1937–38 Southampton F.C. season

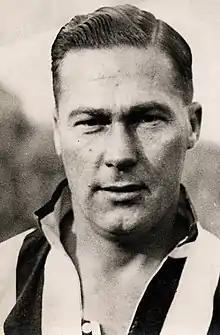
Ray Parkin was one of Southampton's big signings in the summer of 1937, joining from Middlesbrough for £1,500.

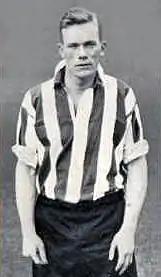
Jimmy Dunne, the Saints' top scorer in 1936–37, left the club to return to Ireland with Shamrock Rovers.

Southampton had an awful start to the 1937–38 league campaign, picking up just three points from draws in their first seven fixtures. The side lost 3–4 to Norwich City on the opening day of the season and did not score again in their next five games: 0–1 and 0–5 against Chesterfield, 0–0 against Aston Villa, 0–2 against Bradford, and 0–0 against Plymouth Argyle. After a 3–3 draw against West Ham United on 18 September which included the side's first goal in 524 minutes of play, the Saints found themselves in the relegation zone just one point above bottom-placed Fulham. A surprise 2–1 away win over recently-relegated Manchester United started off a drastic improvement in form, during which time they also picked up three consecutive victories over fellow strugglers Sheffield Wednesday (5–2), Stockport County (4–1) and Barnsley (2–0). This run saw the Saints move up as high as 15th in the Second Division league table. The club's form levelled out in the run-up to Christmas, as they picked up key wins over lower-ranked sides and continued to lose against those challenging for higher positions in the table; by the end of 1937, they sat 18th in the league with seven wins, five draws, and nine defeats.